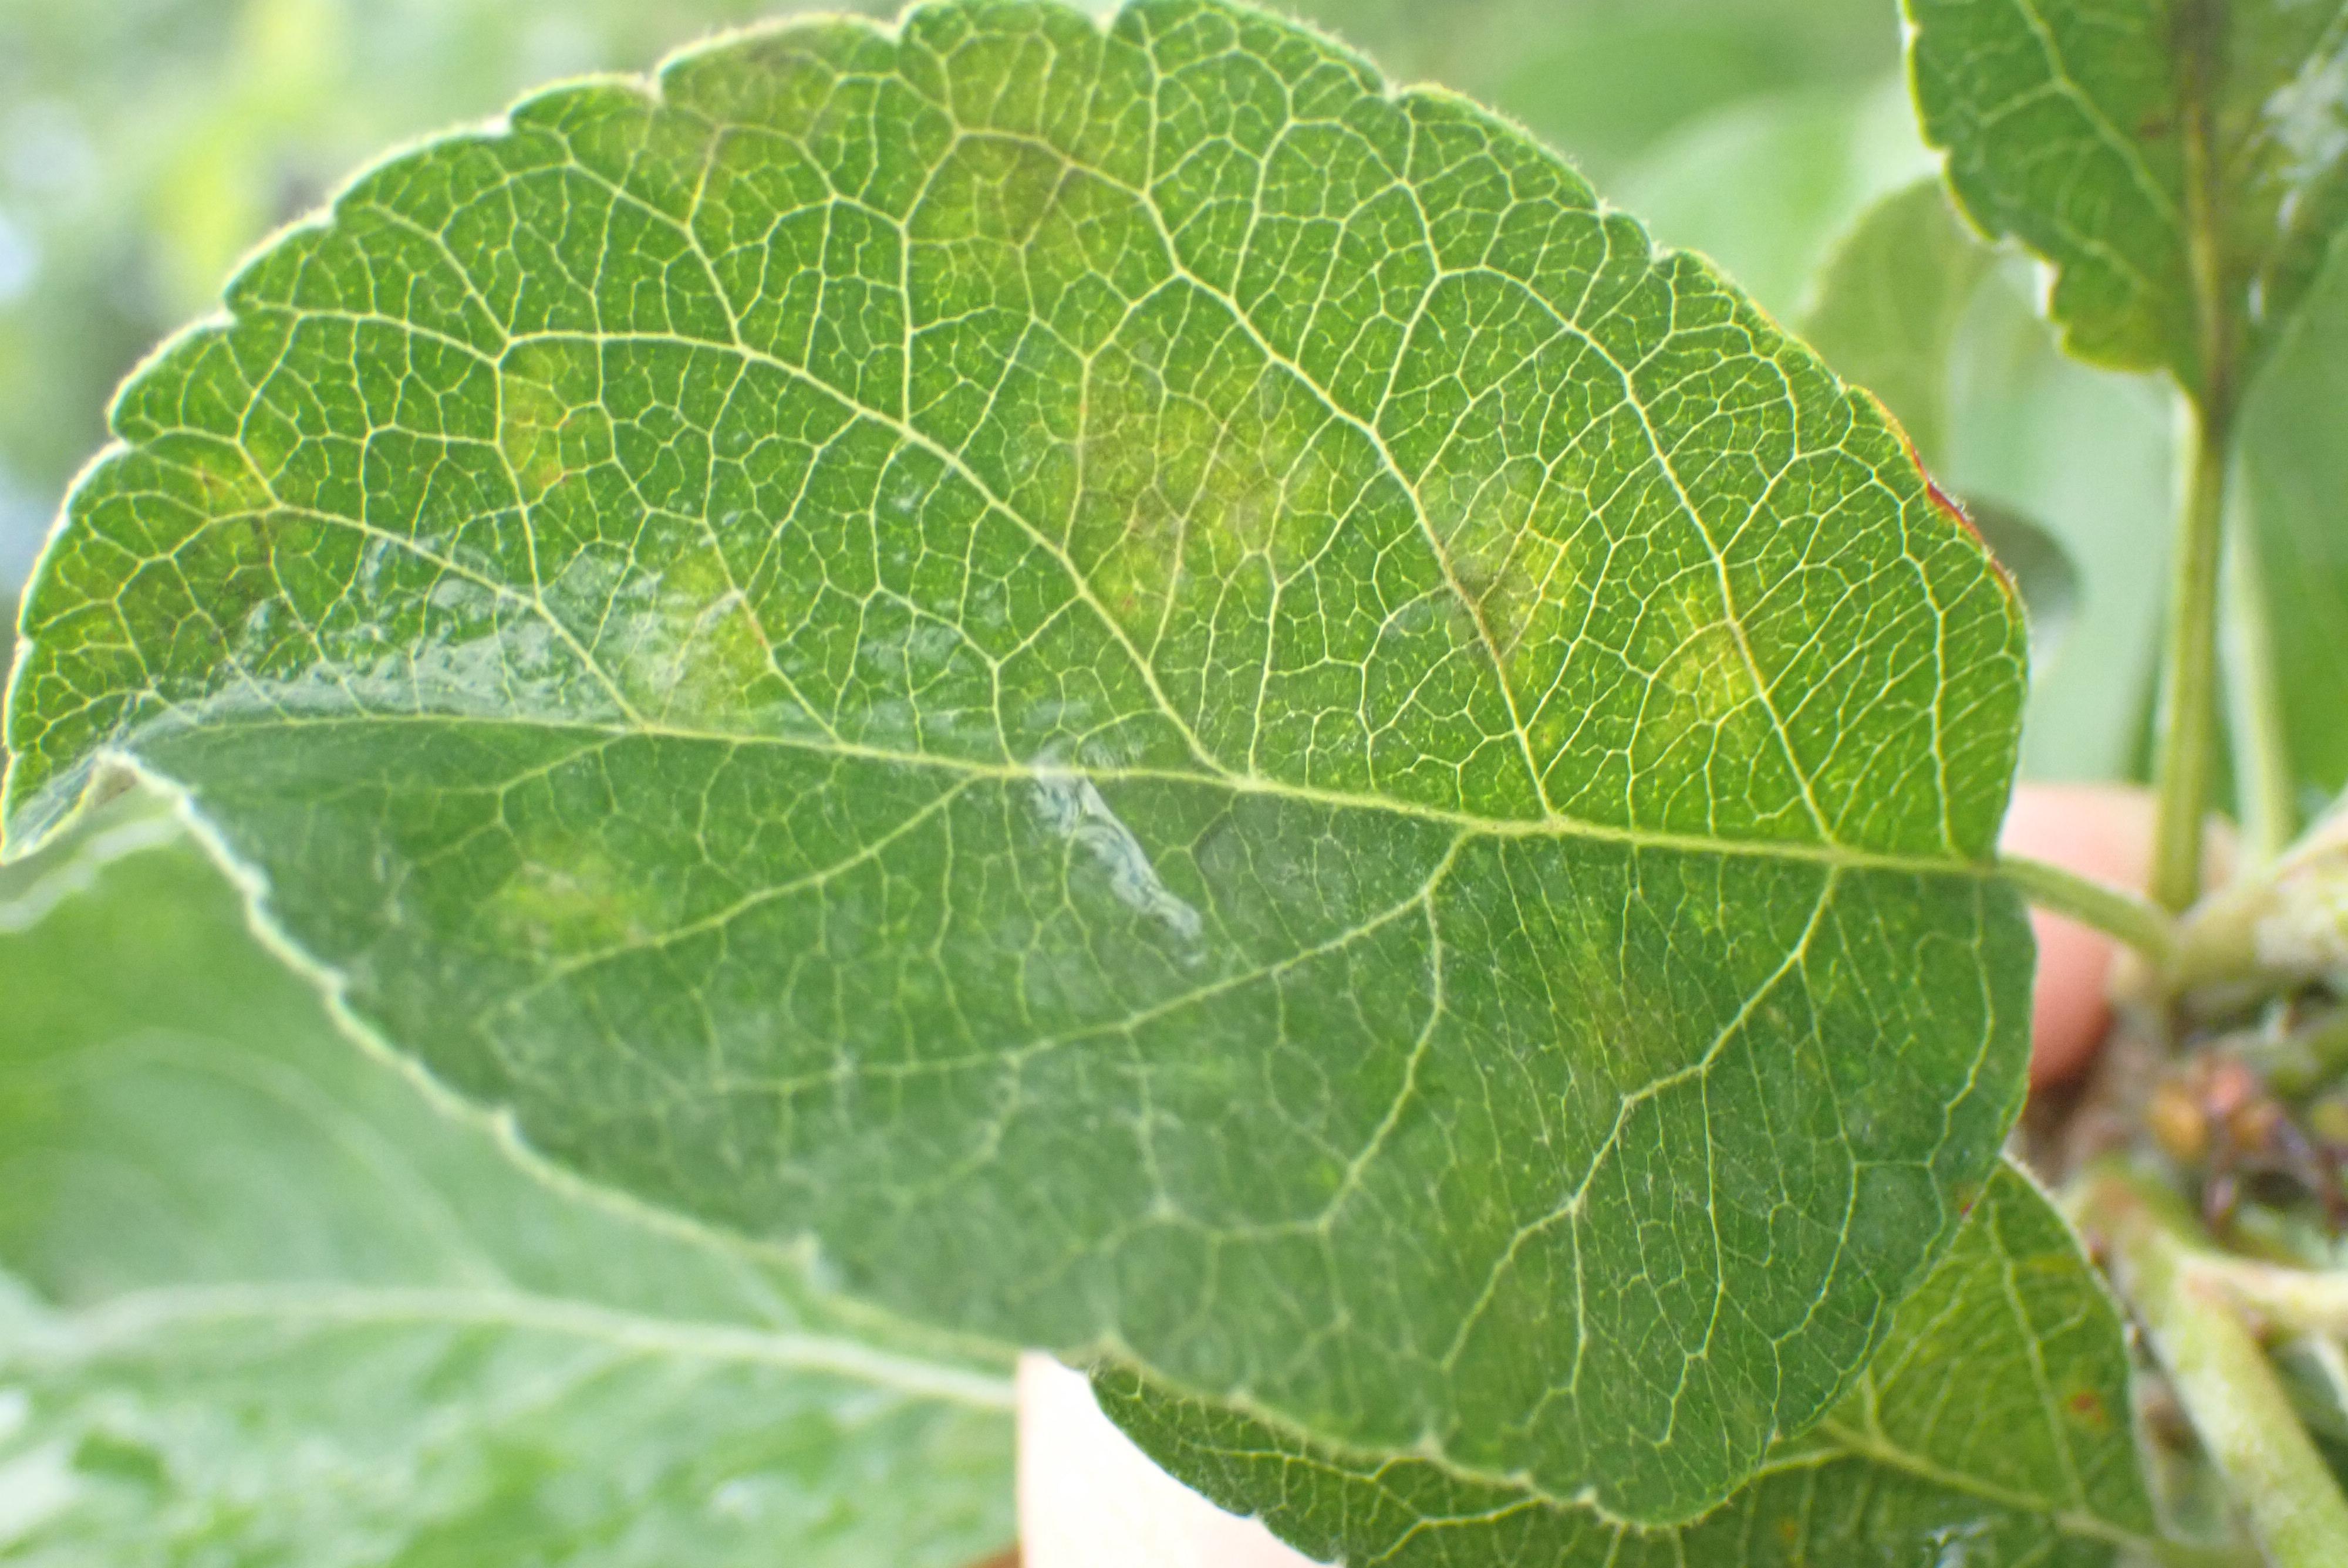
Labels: scab